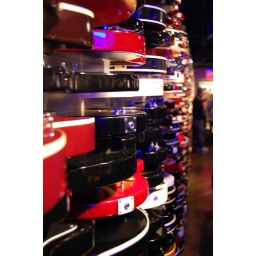
Guiatr wall in the hard rock of NYC.